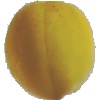
Label: Peach 2